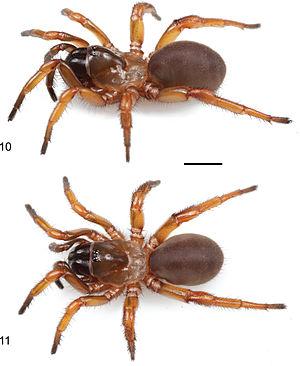
Myrmekiaphila est un genre d'araignées mygalomorphes de la famille des Euctenizidae.
Myrmekiaphila tigris est une espèce d'araignées mygalomorphes de la famille des Euctenizidae.